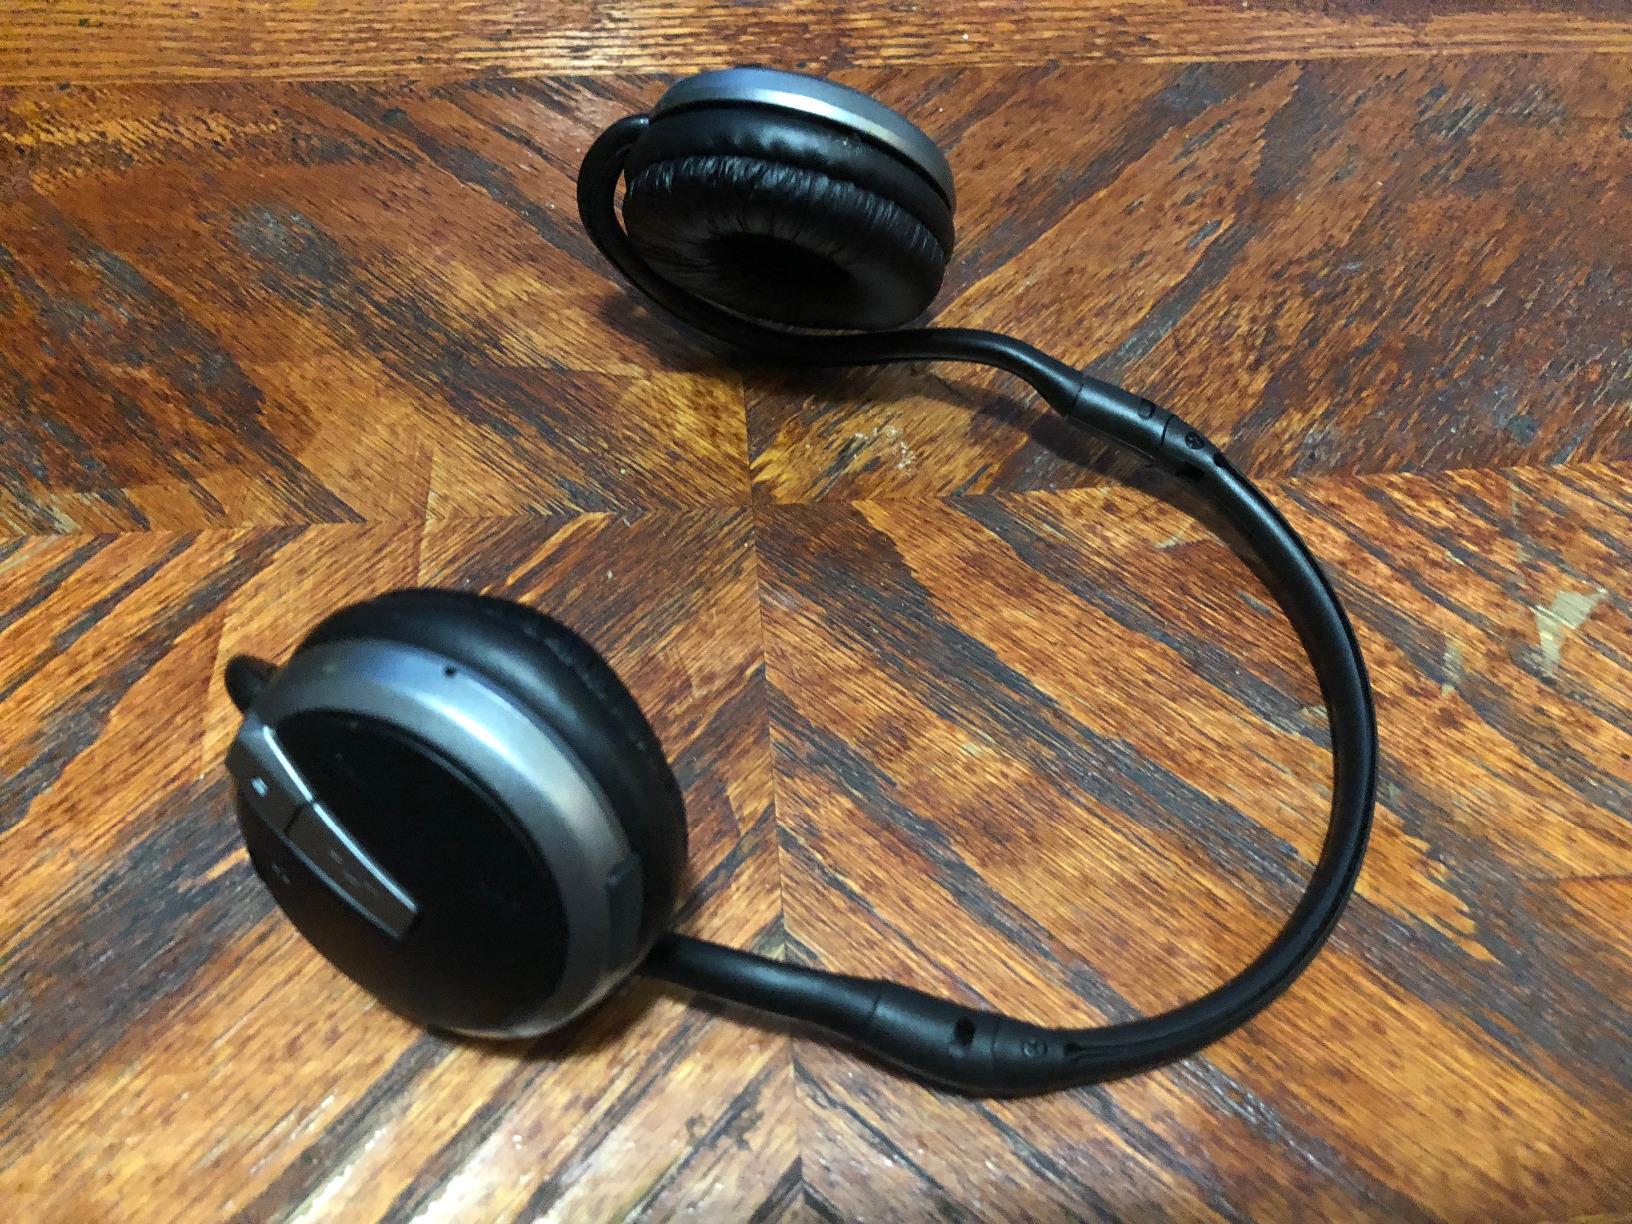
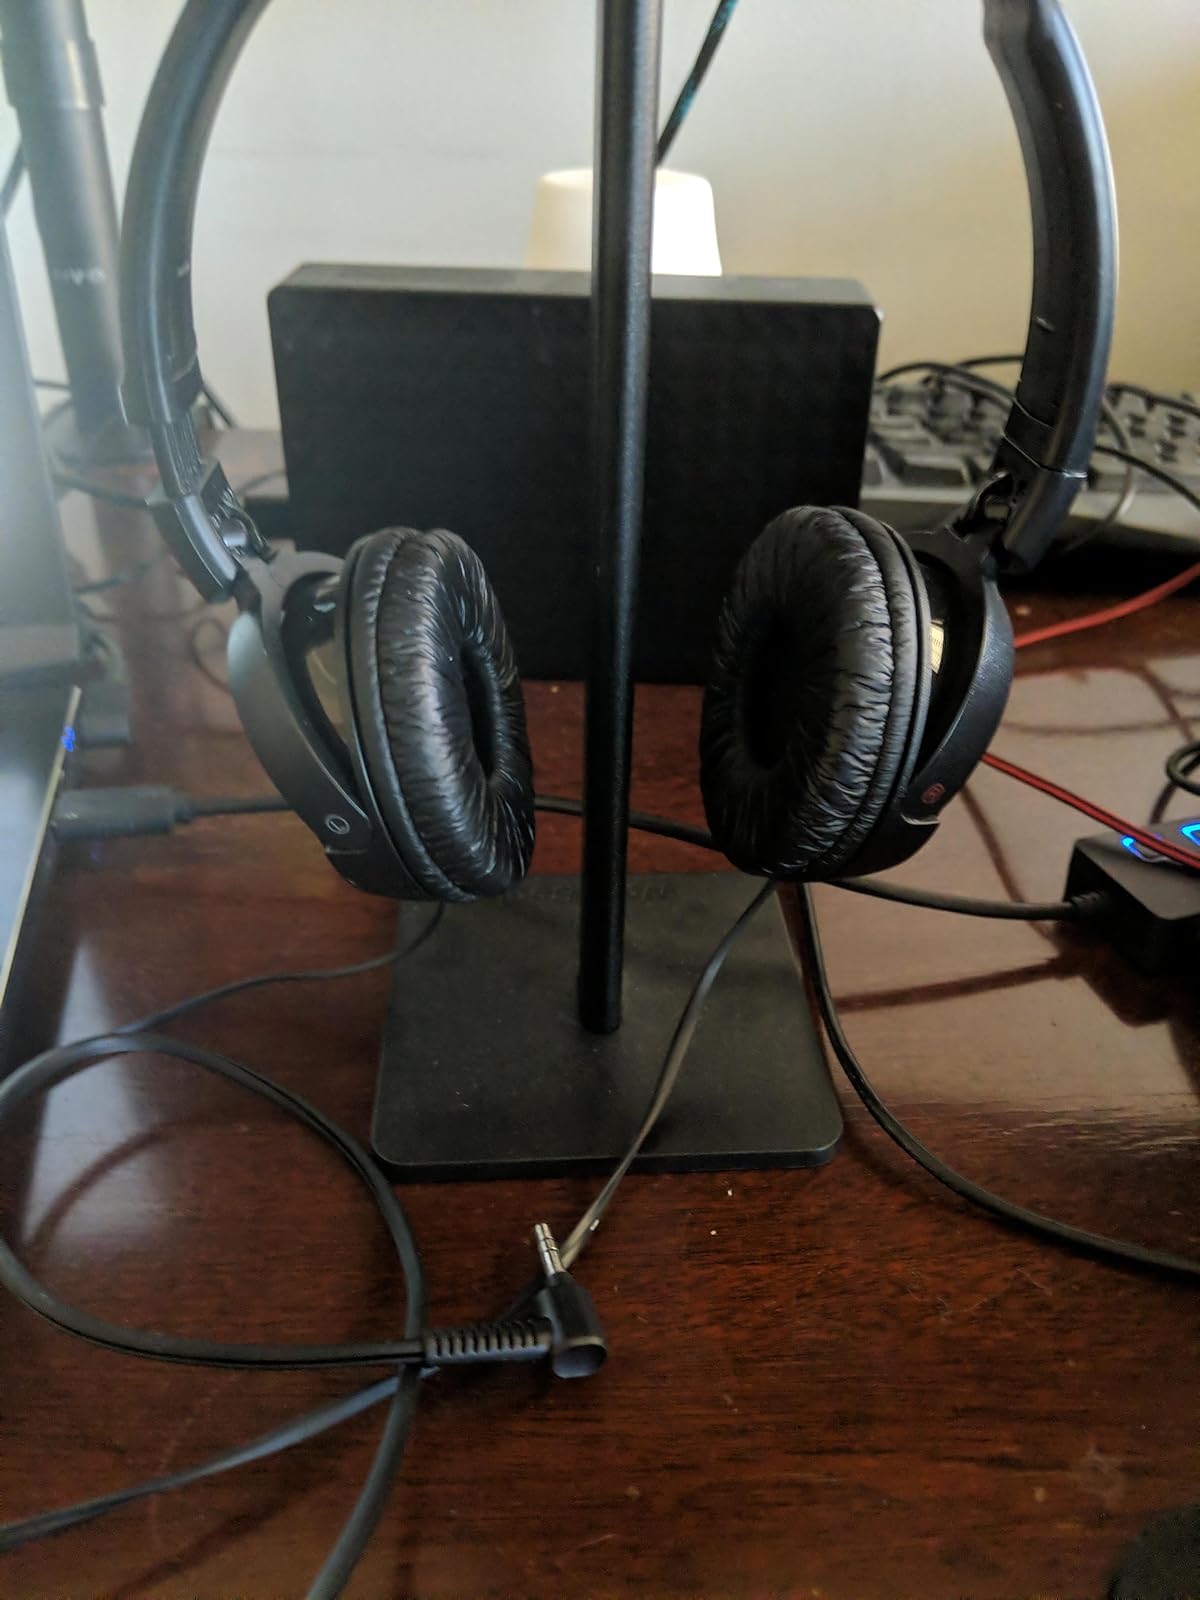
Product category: headphones
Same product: no